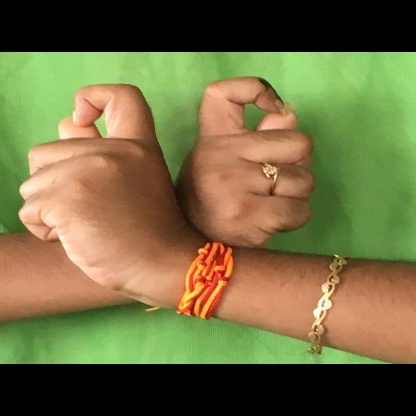
Mudra: Berunda